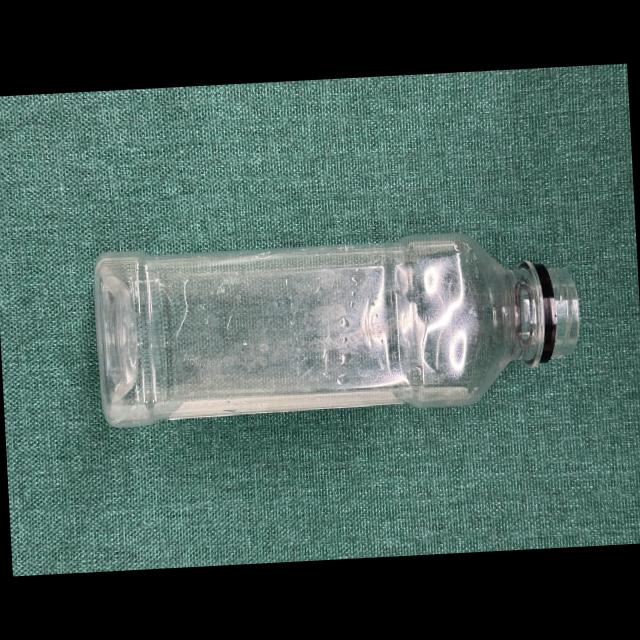
Label: bottles